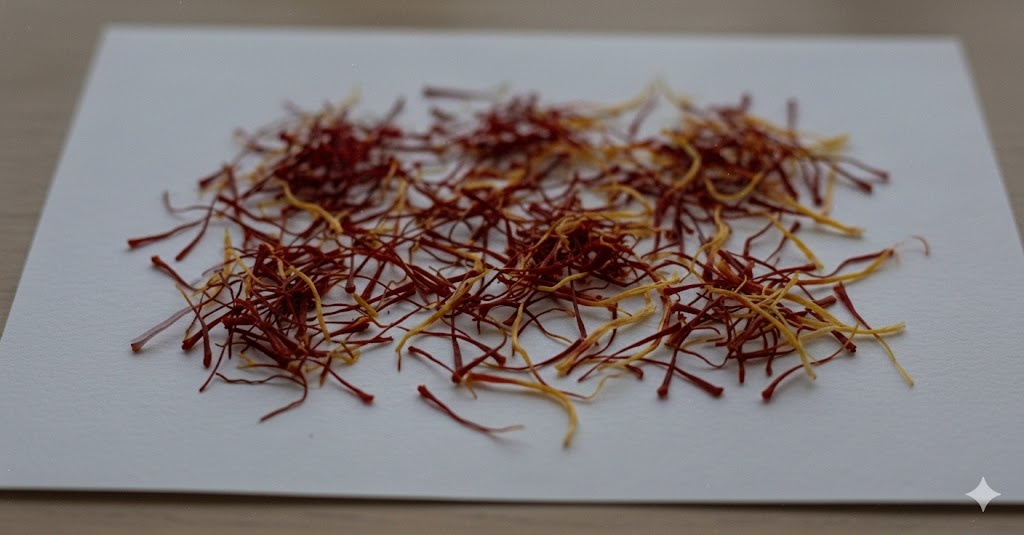
Saffron quality class: lacha